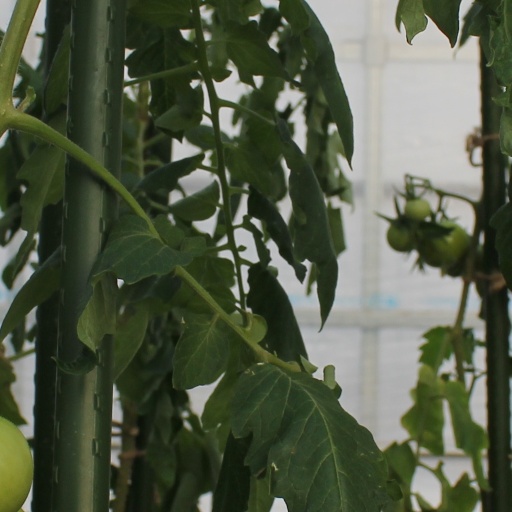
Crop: tomato